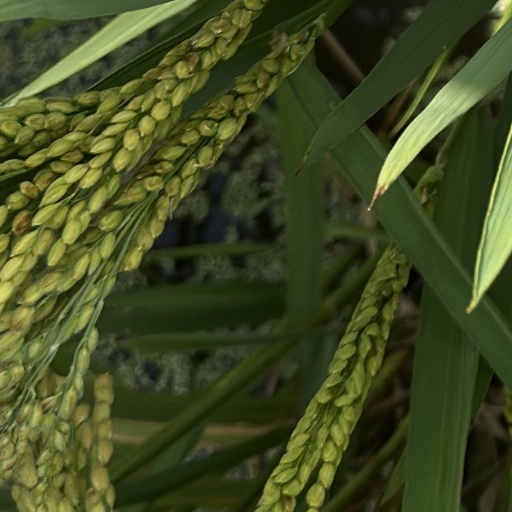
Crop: rice